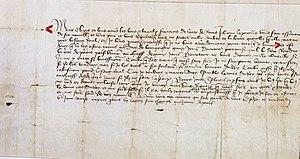
Lettre de Jeanne d'Arc aux habitants de Reims, non autographe, non signée
Jeanne d'Arc, née vers 1412 à Domrémy, village du duché de Bar, et morte sur le bûcher le 30 mai 1431 à Rouen, capitale du duché de Normandie alors possession anglaise, est une héroïne de l'histoire de France, chef de guerre et sainte de l'Église catholique, surnommée depuis le XVIᵉ siècle « la Pucelle d'Orléans ».